Basil Markesinis

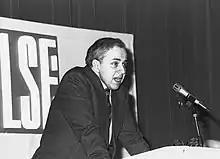
Markesinis in 1989

Sir Basil Markesinis, KC, FBA (10 July 1944 – 24 April 2023) was a Greek-British barrister and legal scholar, who was Jamail Regents Professor at the University of Texas, Austin. He was previously Professor of Common and Civil Law at University College London.